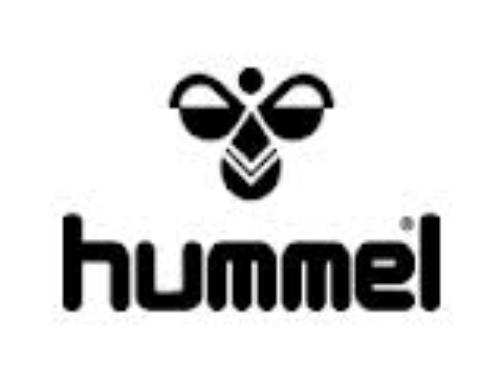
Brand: Hummel-2
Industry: Clothes